Karel Javůrek

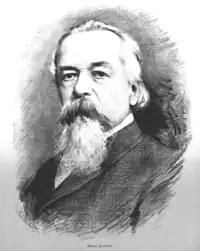
"Karel Javůrek", by Jan Vilímek (1885)

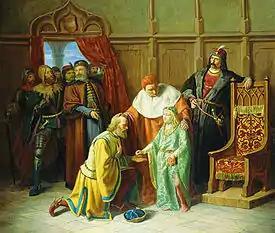
"Ladislaus the Posthumous" (date unknown)

Karel Javůrek (30 July 1815, Prague – 23 March 1909, Prague) was a Czech history painter.